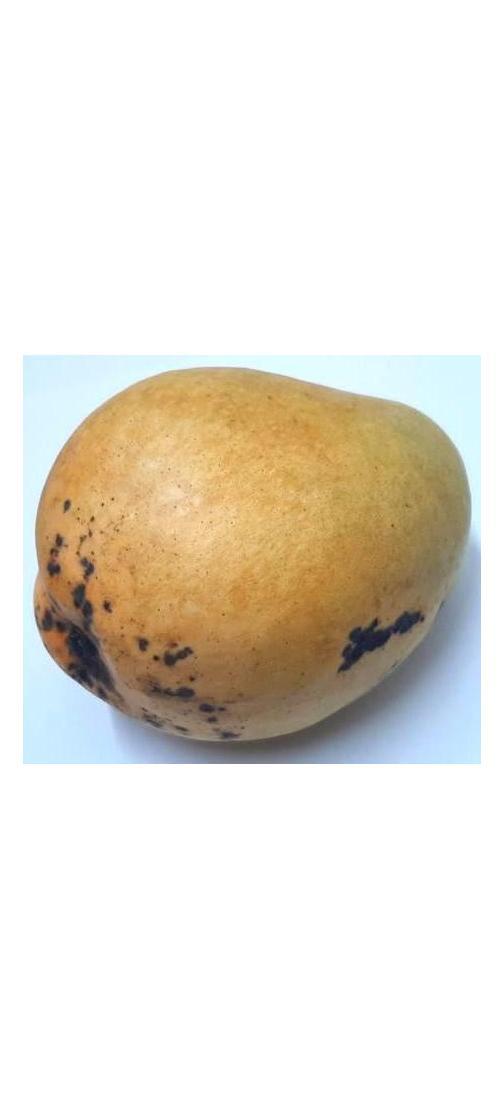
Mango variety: Bari-11